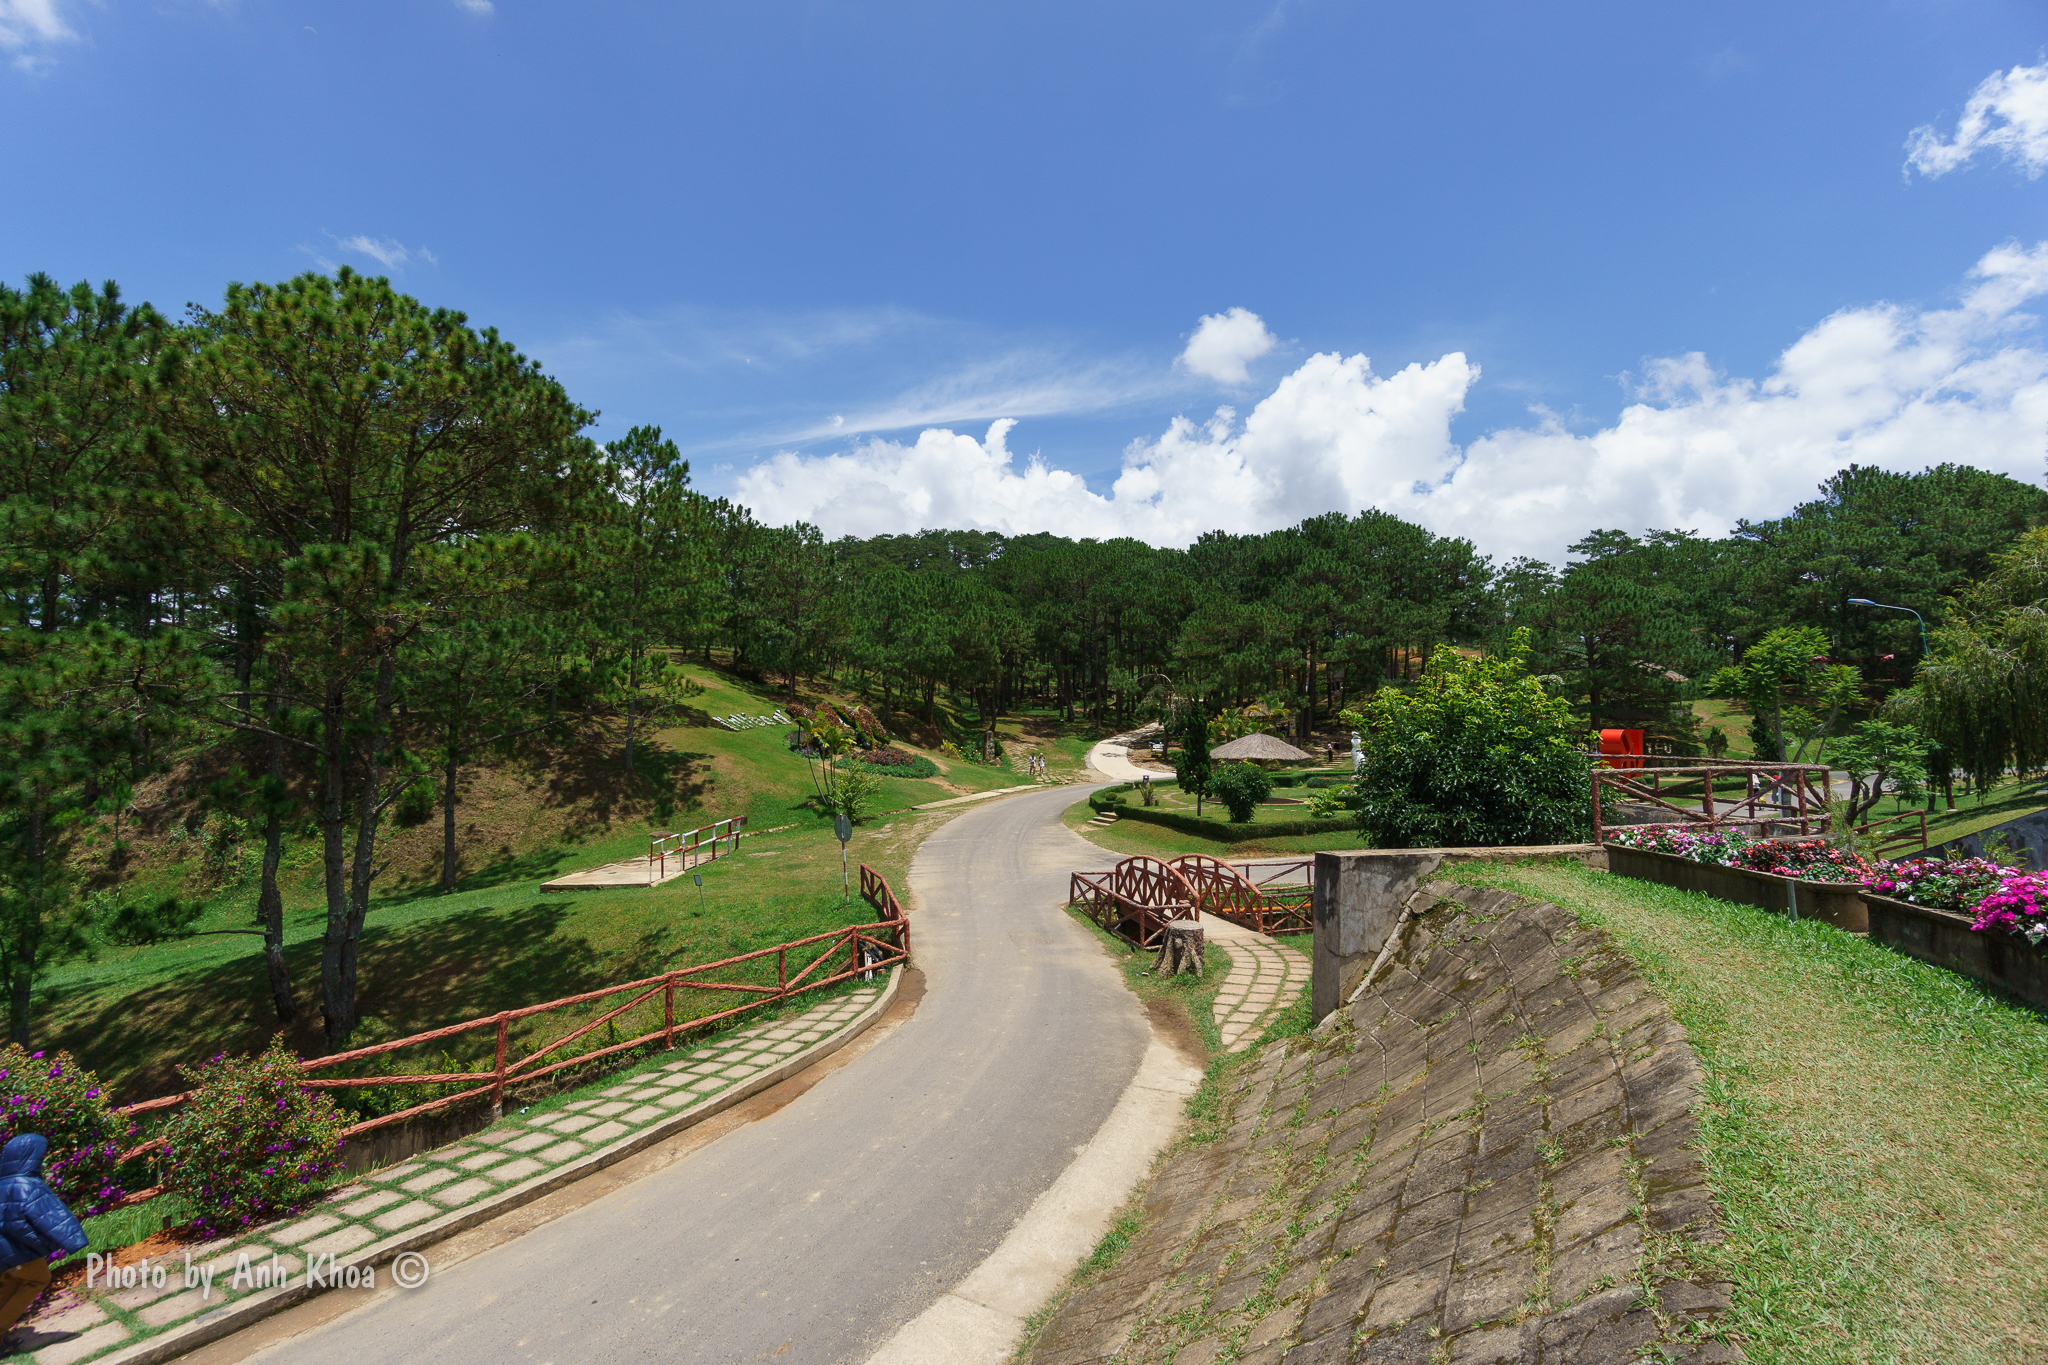
user: text: Những loại cây chính mọc thành rừng trong hình là cây gì?
assistant: text: Cây thông

user: text: Nơi như trong ảnh thường được người dân sử dụng cho mục đích gì?
assistant: text: Nơi như trong ảnh thường được người dân sử dụng cho mục đích thư giãn, dã ngoại, hoặc tham quan du lịch tại các khu du lịch nổi tiếng như Thung lũng Tình yêu ở Đà Lạt.